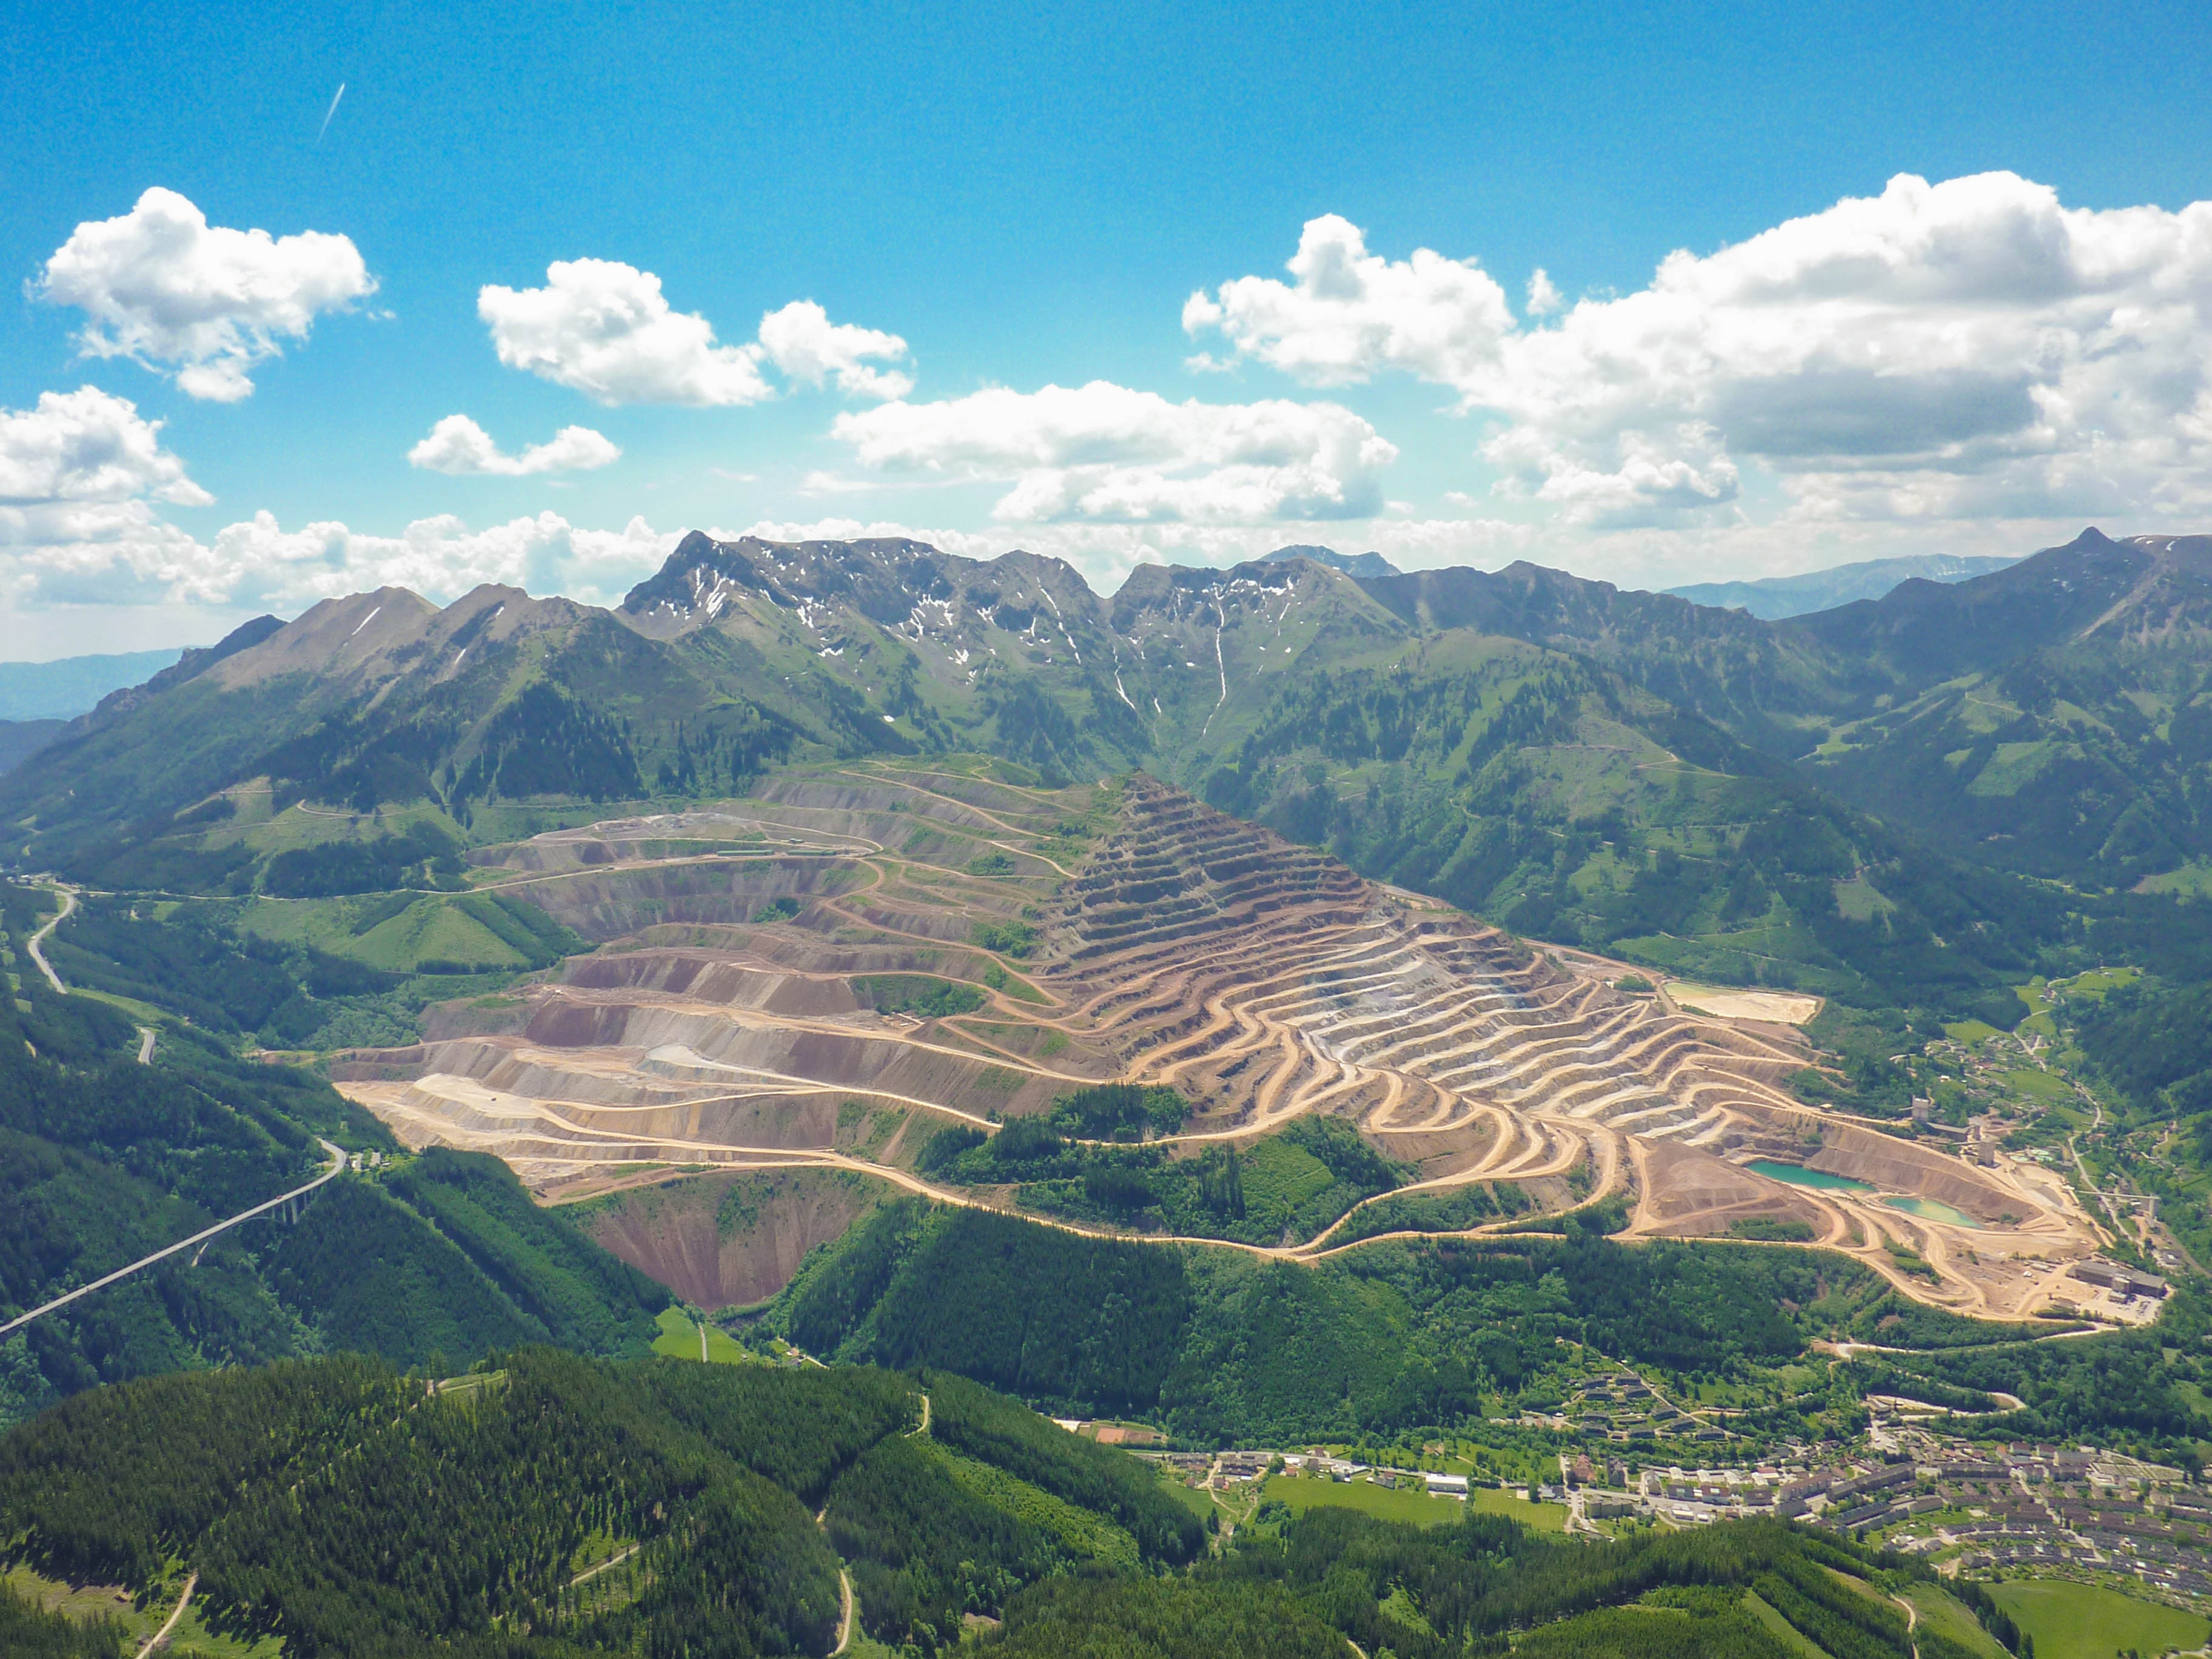
landscape, mountain, field, hill, view, valley, mountain range, panorama, scenic, plain, clouds, terrace, mountains, grassland, badlands, outlook, plateau, ecosystem, iron ore, rural area, landform, aerial photography, geographical feature, mountainous landforms, ore mountain